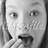
Emotion: surprise